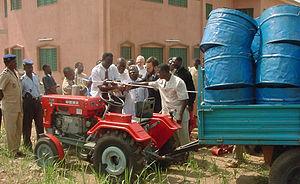
Dassa-Zoumé, également appelée Igbo Idaasha ou simplement Idaasha, est une ville du Centre-Sud du Bénin, chef-lieu de la commune du même nom et préfecture du département des Collines depuis le 22 juin 2016.